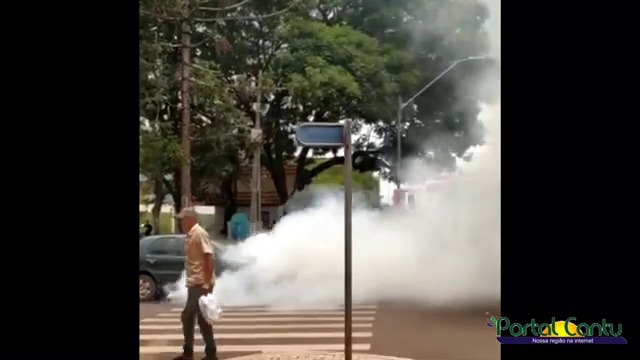
Fire: no
Smoke: yes